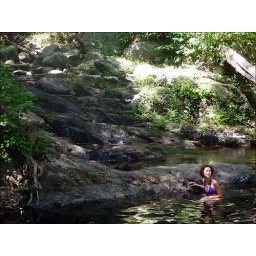
bathing in some water fall, close to the bear mountain, upstate ny